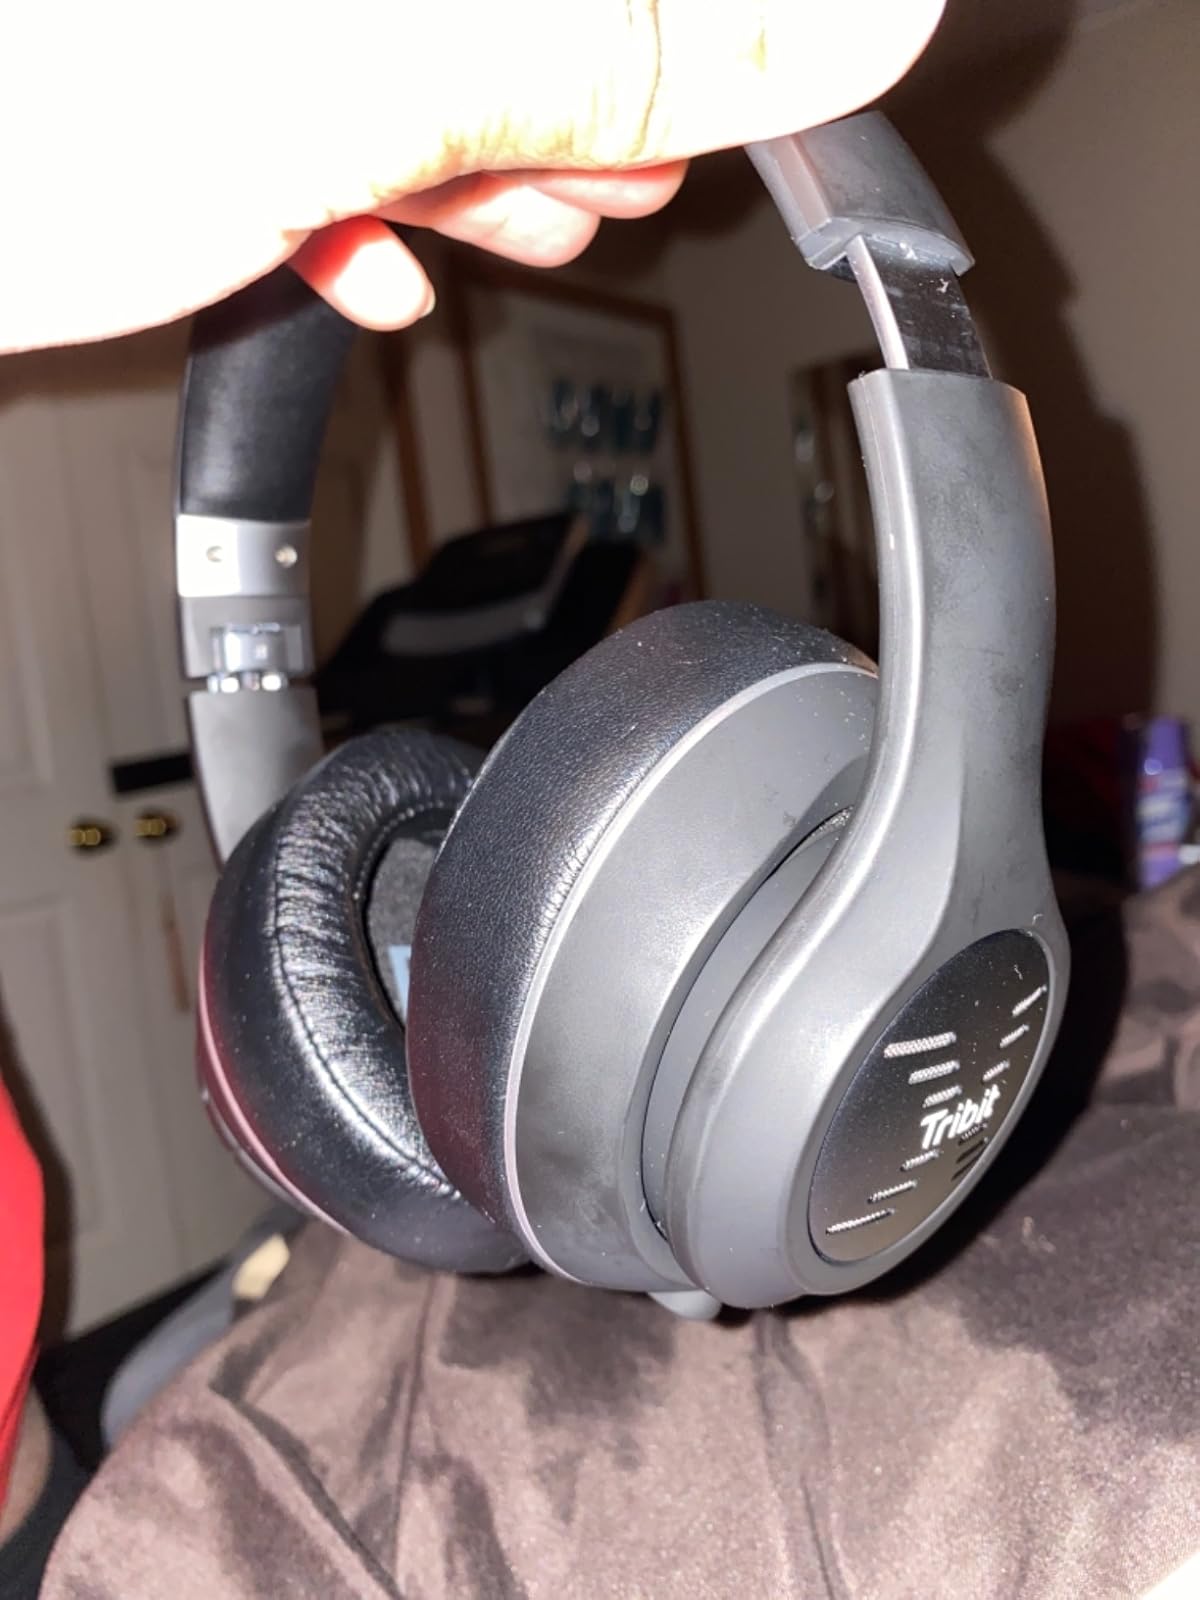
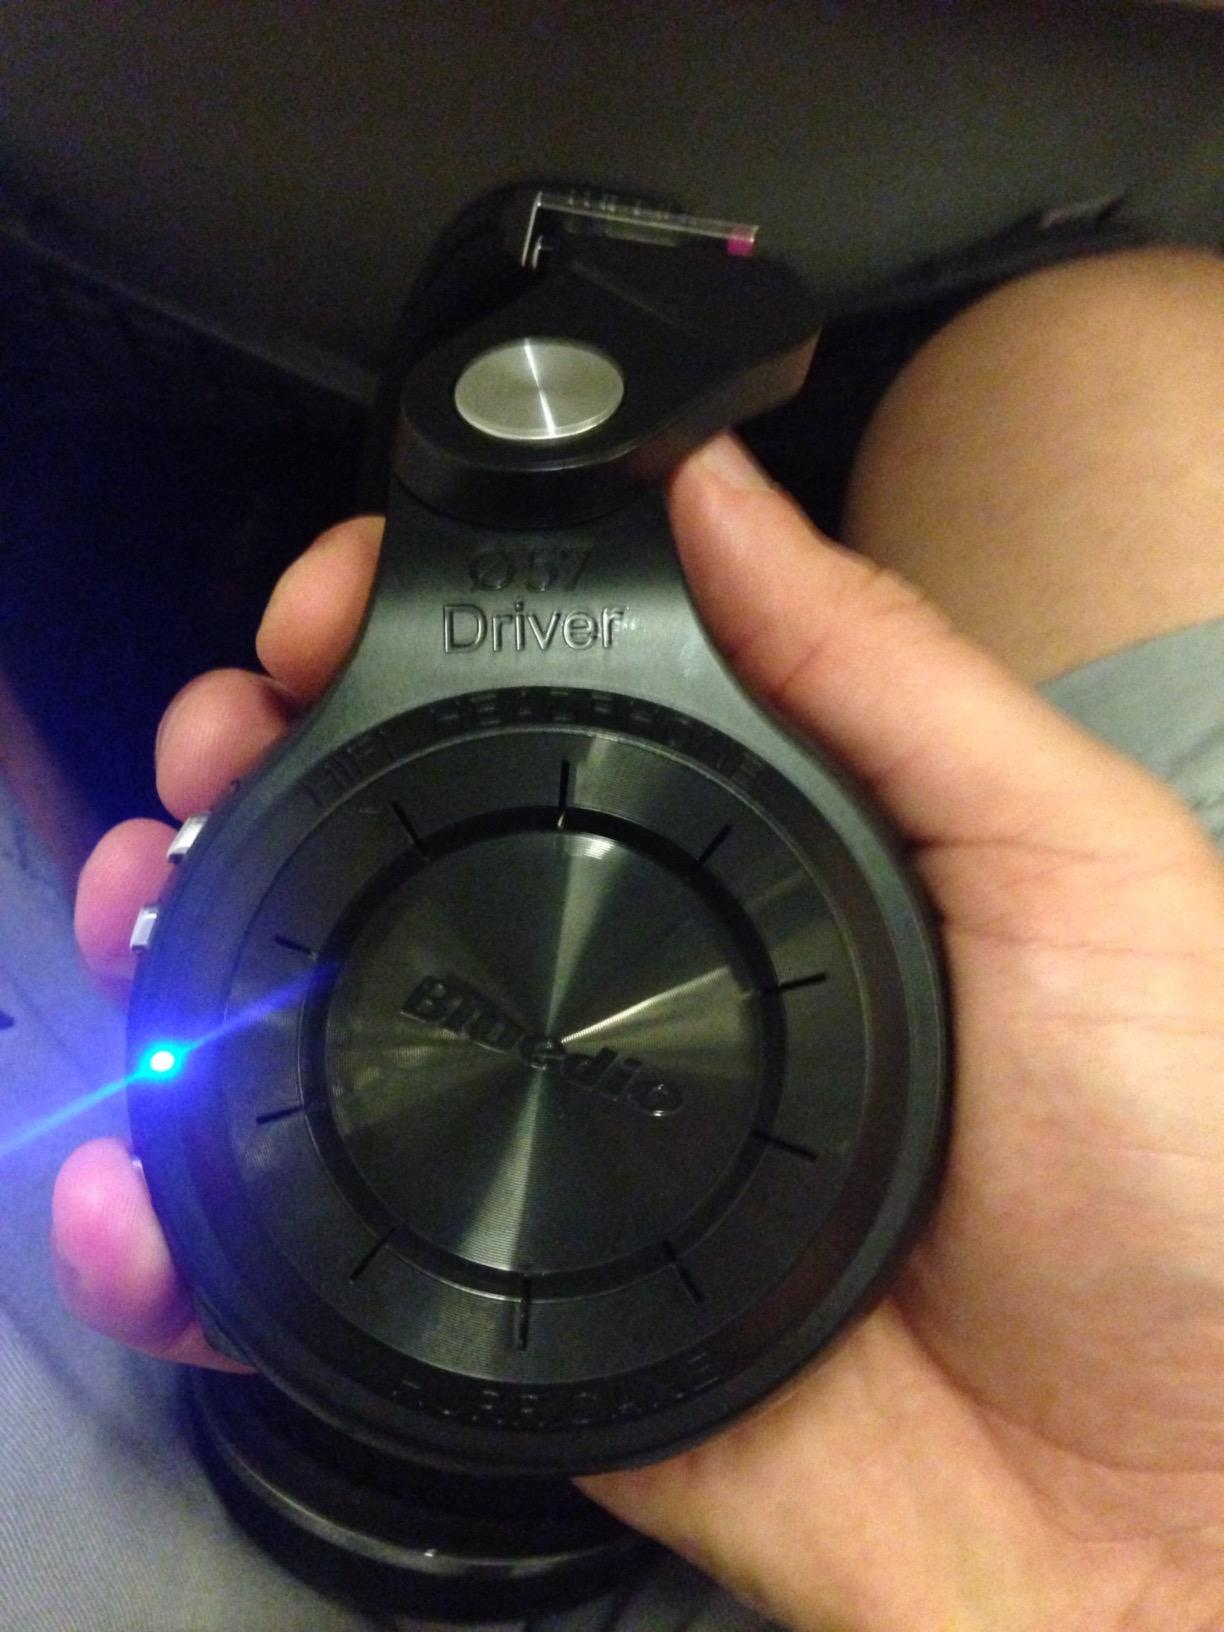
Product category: headphones
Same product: no